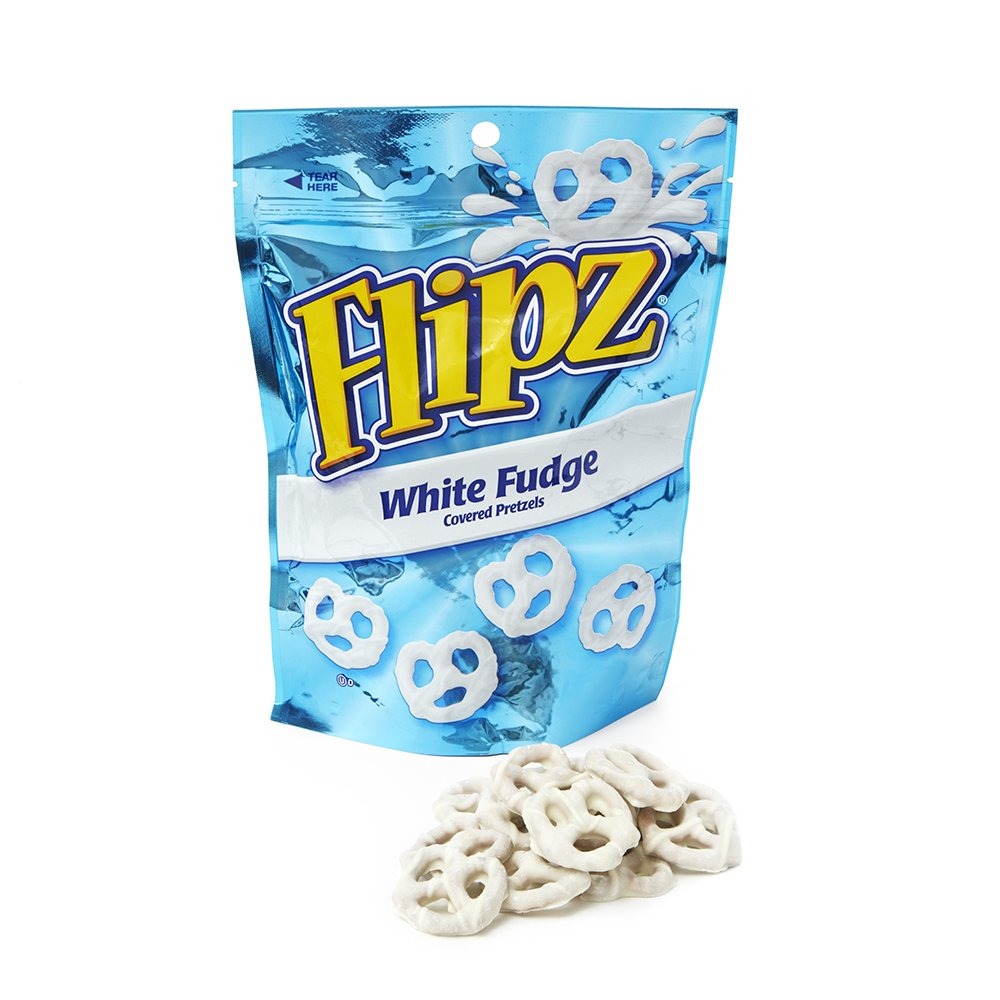
Item Name: Flipz Chocolate Covered Pretzels, White Fudge, 7.5 Ounce (Gift Pack of 8)
Bullet Point 1: Chocolate covered pretzels, oven baked and coated in creamy sweet white fudge
Bullet Point 2: An irresistible sweet and salty, crunchy combination in every bite
Bullet Point 3: Re-sealable pack is great for on the go, at the office, family movie night and afternoon snacking
Bullet Point 4: During summer months, item ships with cooler packs to ensure chocolate arrives in perfect condition
Bullet Point 5: Case of 8 bags, 7.5 ounces each
Value: 60.0
Unit: oz

Price: 29.74